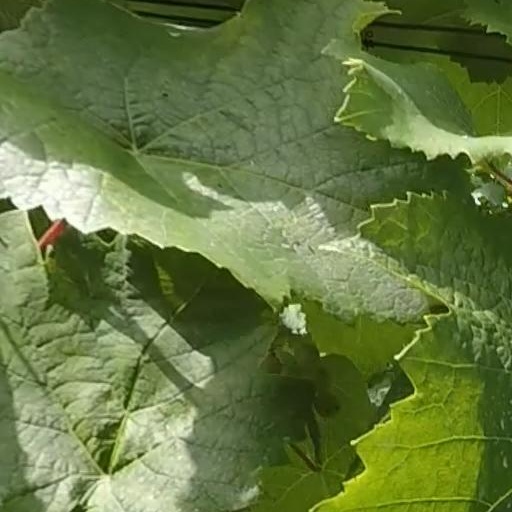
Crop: grape